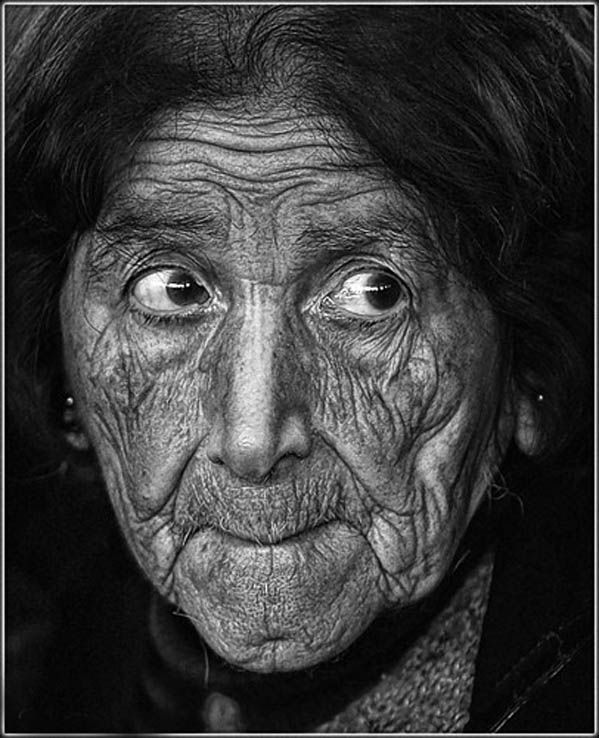
Gender: women